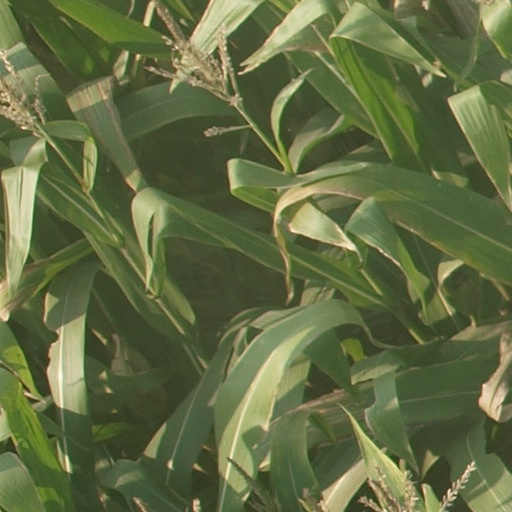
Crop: maize; corn